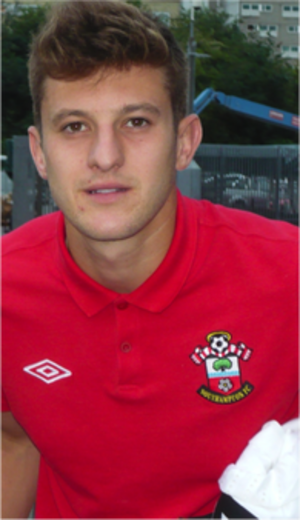
Adam David Lallana, né le 10 mai 1988 à St Albans dans le Hertfordshire en Angleterre, est un footballeur international anglais, qui évolue au poste de milieu offensif à Brighton & Hove Albion.